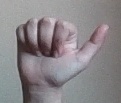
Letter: dhad